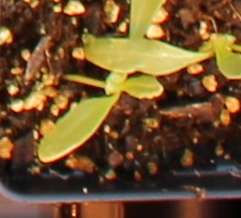
Label: Sugar beet